Military of the Jin dynasty (1115–1234)

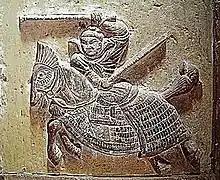
Jin cavalry

In the early years of the Jin, when the Song had tried to reclaim the Sixteen Prefectures from the Liao dynasty, they had faced fierce resistance from the Han Chinese population, yet when the Jin invaded that area, local Han Chinese did not oppose them at all. The Jin easily took Yanjing, where the Song general Guo Yaoshi, who was formerly a Liao governor, now switched his allegiance to the Jin. As Jin forces pushed further south, former Song territory was placed under the control of the Jin's puppet State of Qi government, which instituted military conscription. It was hence responsible for supplying a large portion of the troops that fought the Song in the seven years following the dynasty's creation. The Qi were obligated to obey the orders of the Jurchen generals. With Jin support, Qi invaded the Song in November 1133. Li Cheng, a Song turncoat who had joined the Qi, led the campaign. Xiangyang and nearby prefectures fell to his army. The capture of Xiangyang on the Han River gave the Jurchens a passage into the central valley of the Yangtze River, but were defeated by the Song forces of Yue Fei. Emperor Xizong (r. 1135–1150) and his generals were disappointed with Liu Yu's military failures and believed that Liu was secretly conspiring with Yue Fei's counteroffensive. In late 1137, the Jin abolished the state of Qi.